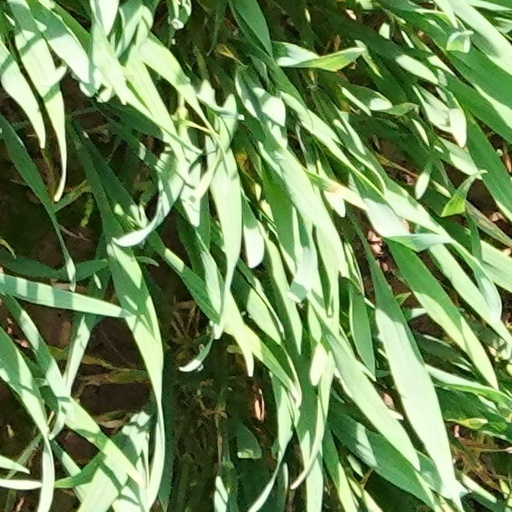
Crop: wheat